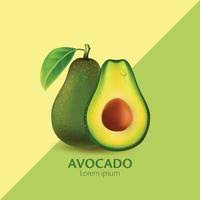
Label: Avocado